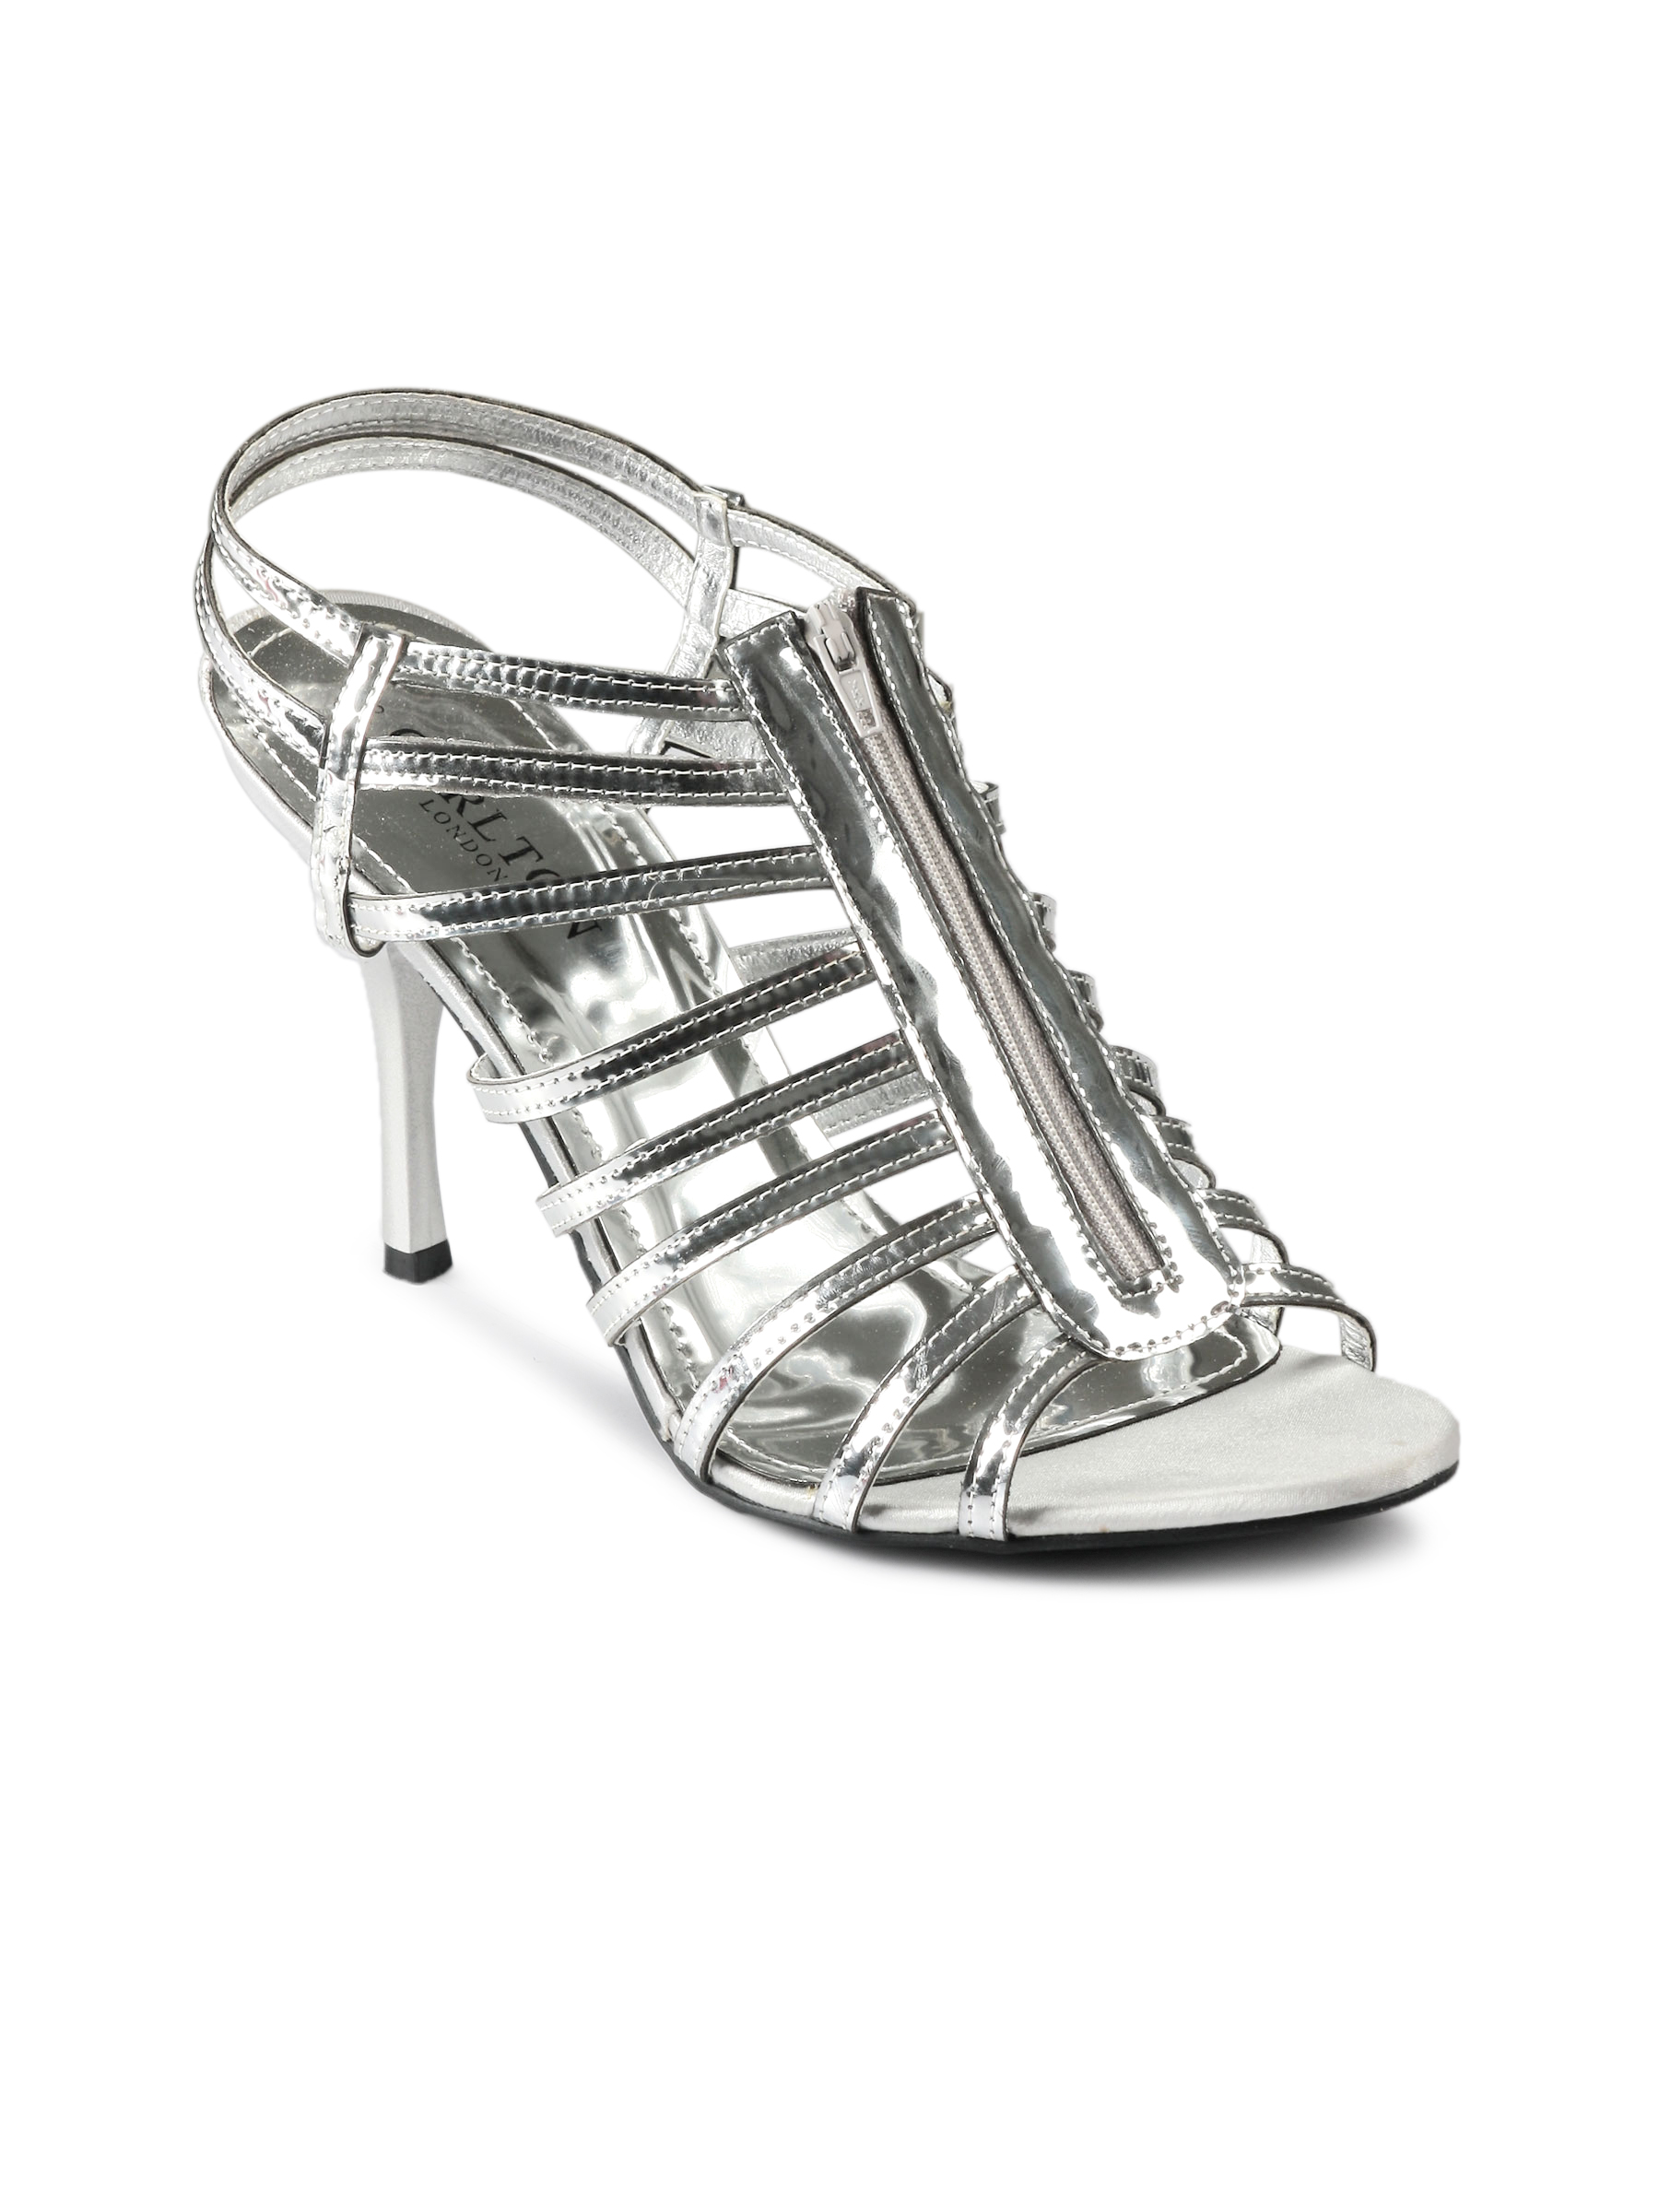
Carlton London  Women Classy Silver Stilettos
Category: Footwear / Shoes / Heels
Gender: Women
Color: Silver
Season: Winter 2012
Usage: Casual